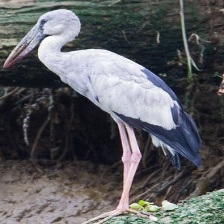
Species: ASIAN OPENBILL STORK
Scientific name: ANASTOMUS OSCITANS
ImageNet parent category: white_stork